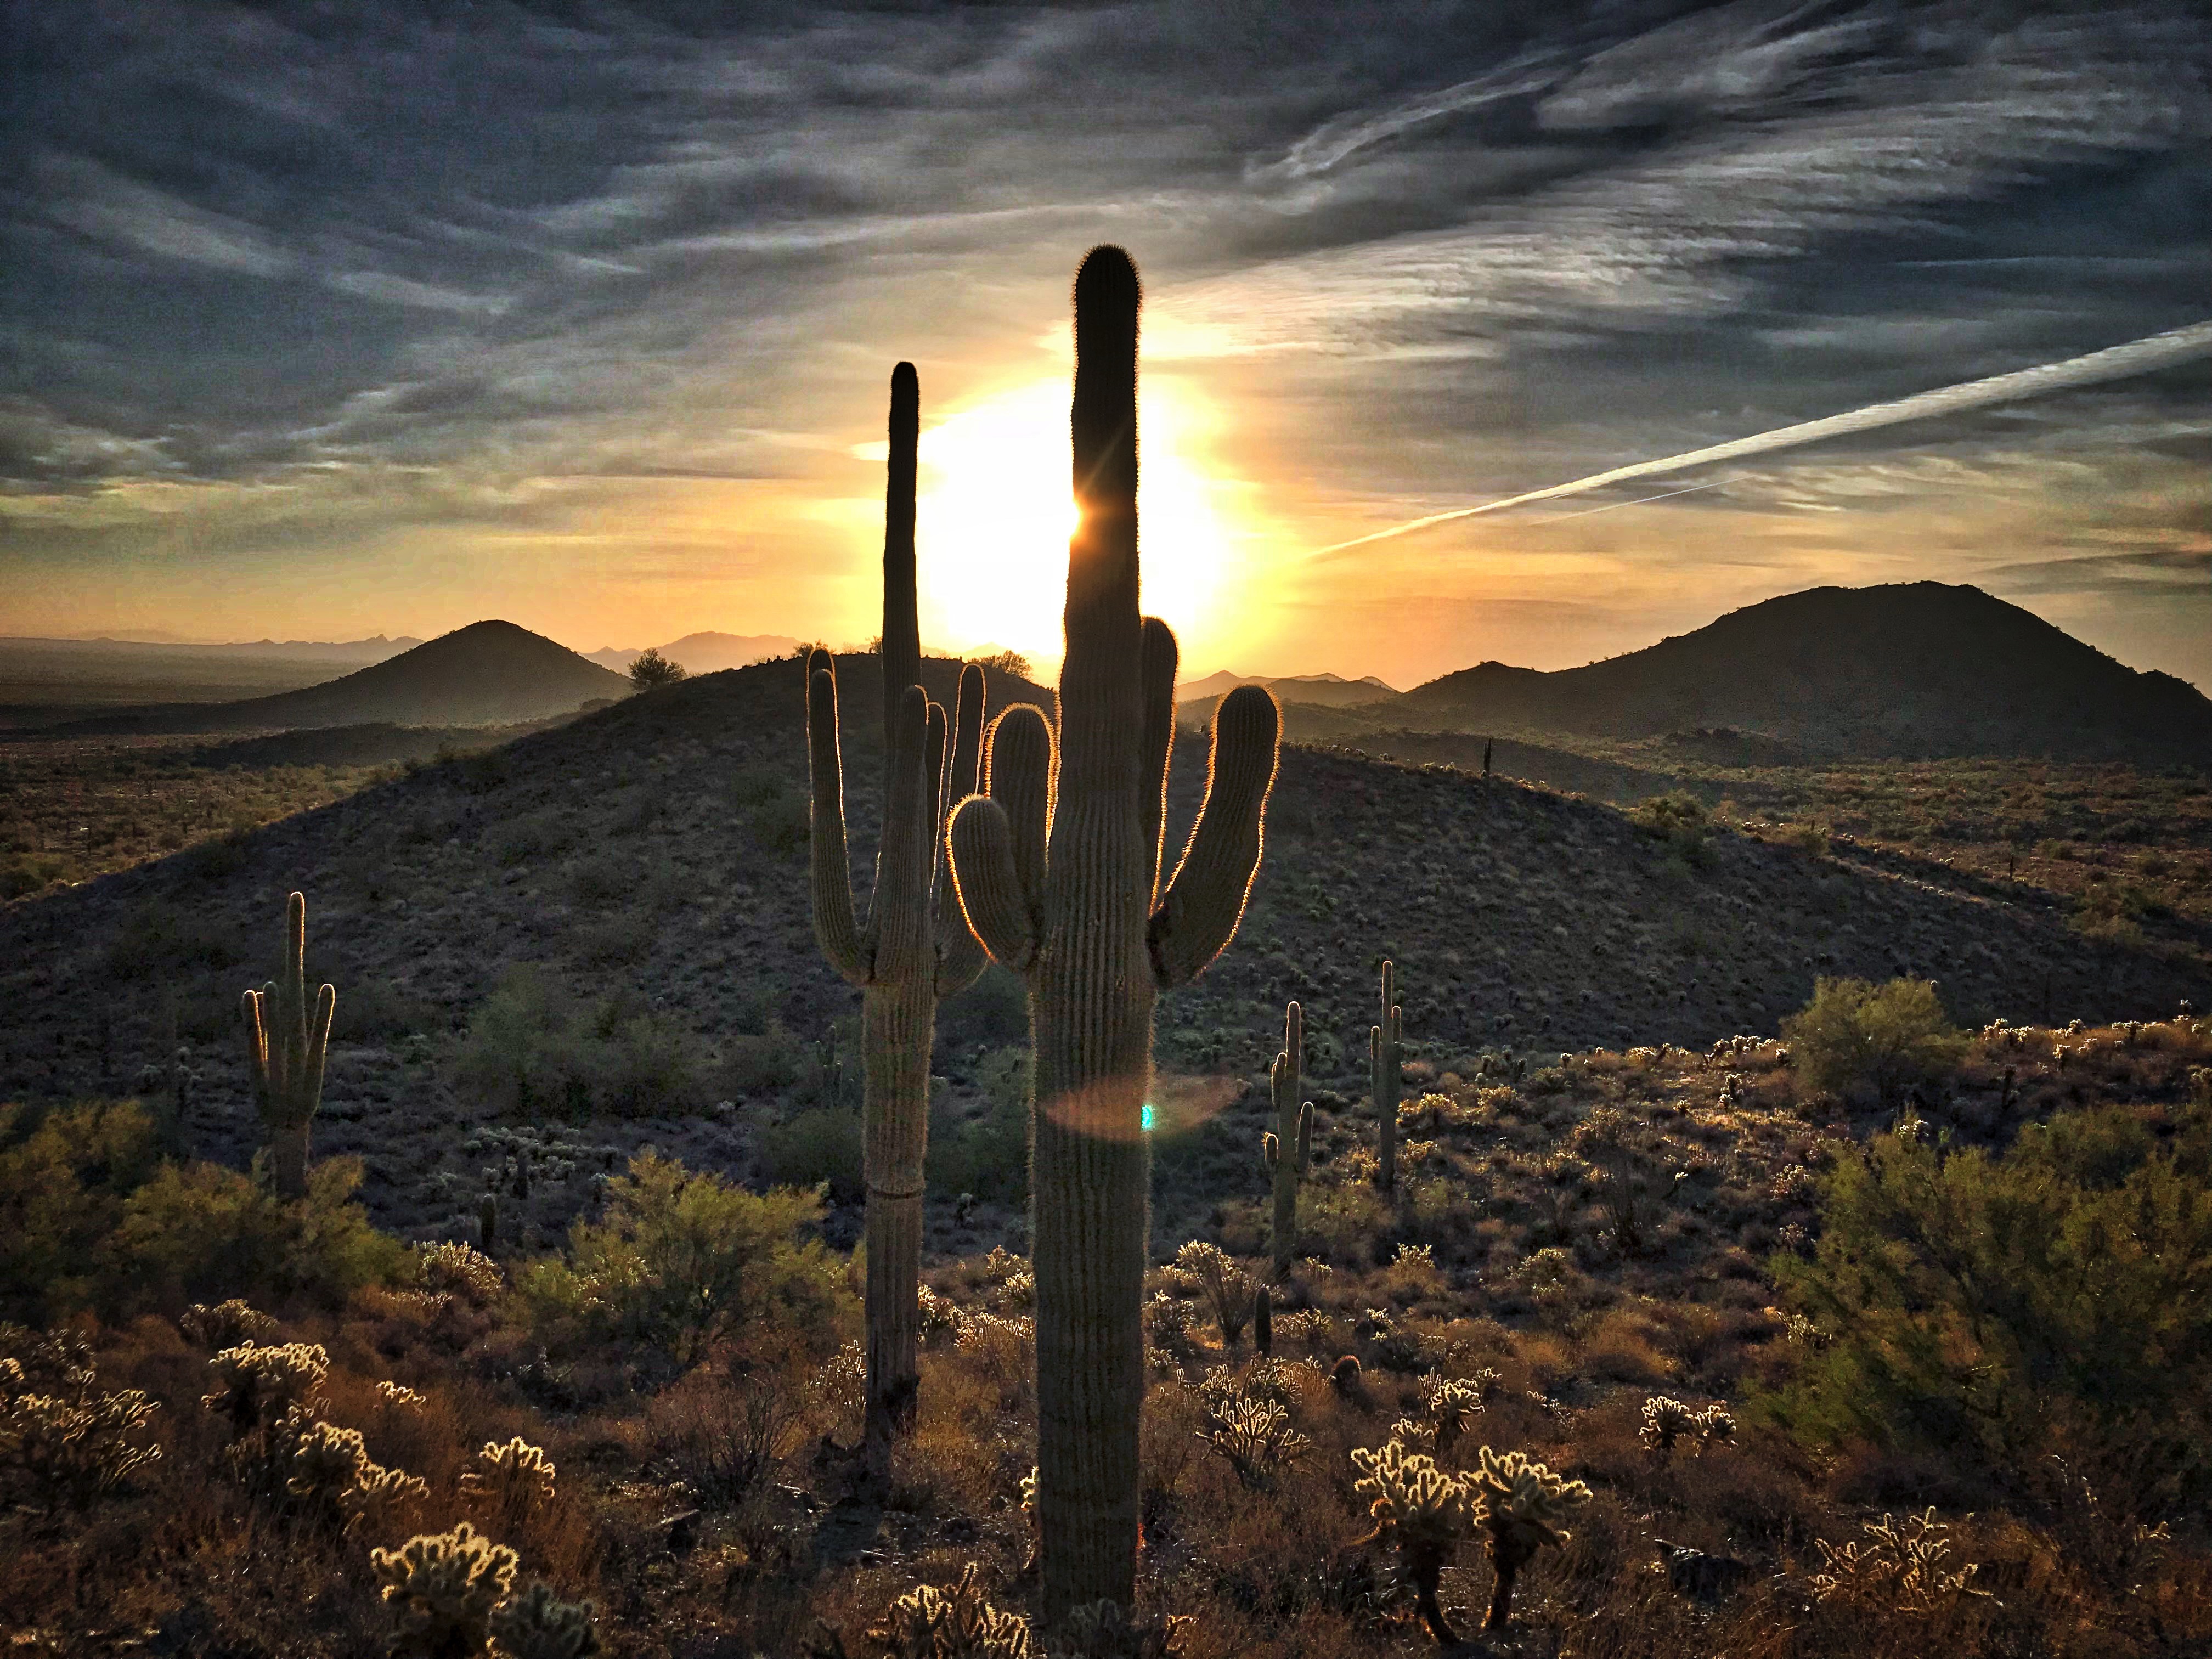
desert, cactus, sunrise, sky, landscape, cloud, dawn, evening, sunset, tree, mountain, meteorological phenomenon, ecoregion, horizon, hill, shrubland, plant, computer wallpaper